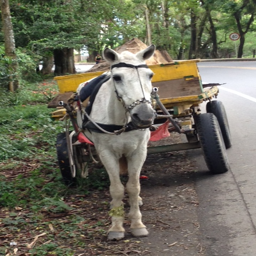
the cart was being loaded with wood and bark from a nearby field